Irakli Kakabadze

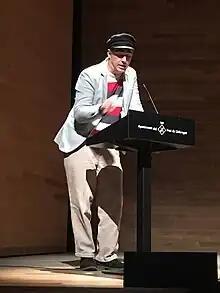

Irakli Kakabadze is a Georgian writer, performance artist, peace and human rights activist. In 2009, he was awarded the Oxfam/Novib PEN Freedom of Expression Prize. Kakabadze's articles and stories have been published in Georgian, Russian, and English newspapers and magazines. In 2007 he received the Lilian Hellman/Hammett grant from Human Rights Watch. From 2008 to 2012, Kakabadze was based in Ithaca, NY, where he developed a new method of integrating performing arts and social sciences, called "Rethinking Tragedy" or "Transformative Performance." Kakabadze has also pioneered a multi-lingual and multi-narrative performing style, called Polyphonic Discourse. Irakli Kakabadze's work as an artist-activist is subject of a verite documentary At the Top of My Voice.